Periyapatna

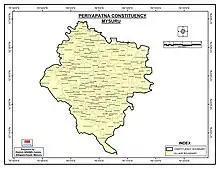
Periyapatna Vidhana Sabha Constituency marks the boundary of Periyapatna Taluk

Periyapatna is located at . It has an average elevation of above mean-sea-level. The town is situated on Bengaluru-Mysuru-Mangaluru Highway 70 km from Mysuru. The town is nearby Kushalanagar in Kodagu district.